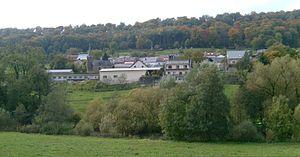
Hoesdorf est une section de la commune luxembourgeoise de Reisdorf située dans le canton de Diekirch.